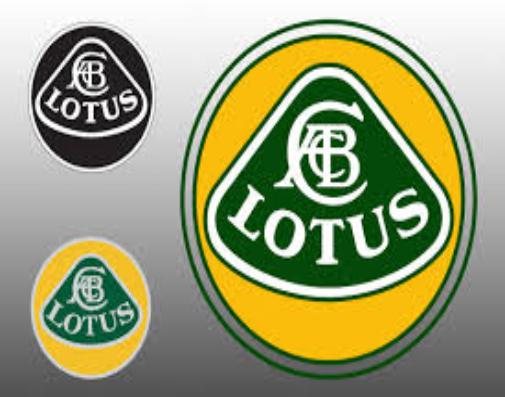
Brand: Lotus Cars
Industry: Transportation